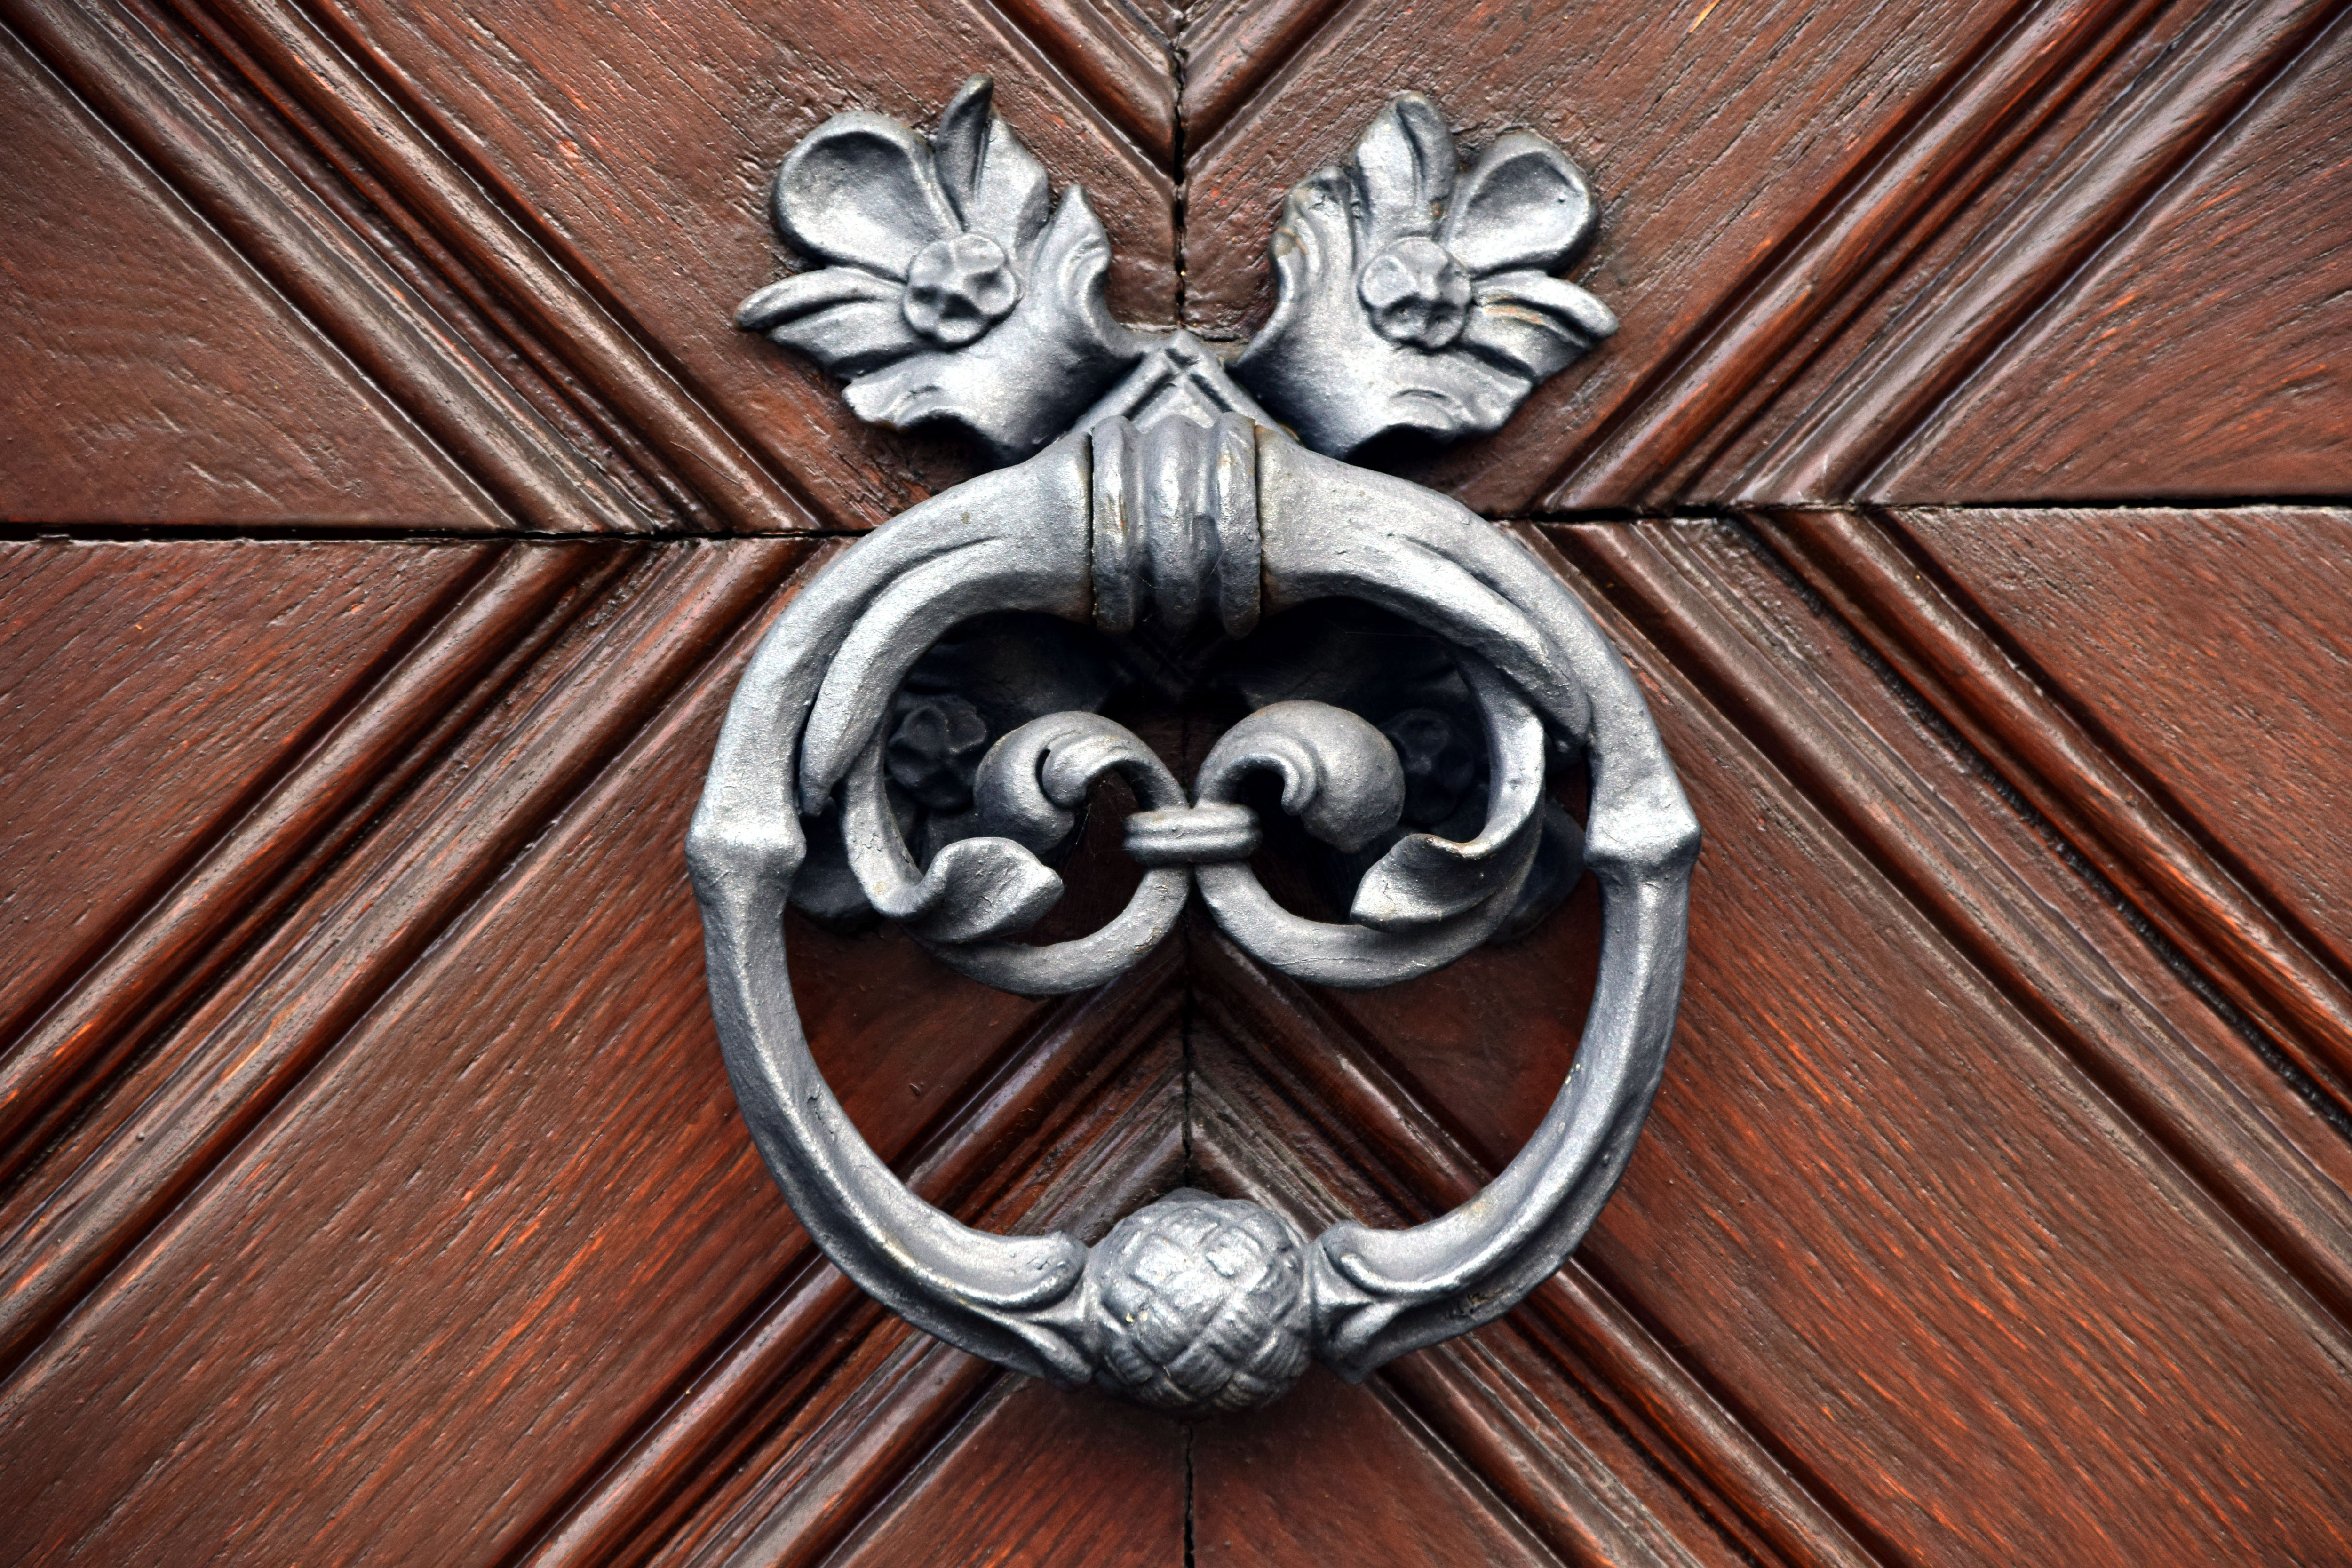
door knocker, door handle, emblem, metal, wood, handle, door, symmetry